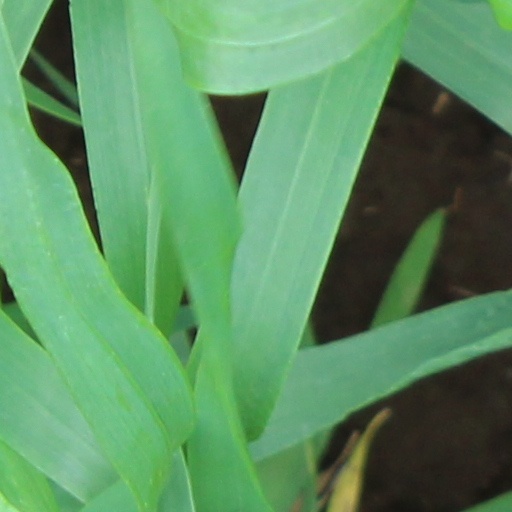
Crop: wheat